Basil Smallpeice

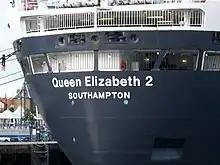
The naming of Q4 required discussion between Smallpeice and Michael Adeane, the Queen's Private Secretary, both before and after the naming

Smallpeice, once the new Cunard board had been constituted, turned his attention to the new cruise ship being built for the company. The ship, codenamed Q4, had been proposed and planned under the auspices of his predecessor, John Brocklebank. However, with the ship now approaching completion and requiring fitting out, it would fall to Smallpeice and his board to appoint interior and exterior designers and approve design schemes for the new ship. Smallpeice, having assessed a report by the Economist Intelligence Unit, decided on significant alterations to the interior layout, abolishing the old three class layout and replacing it with a flexible layout which could be split into two classes for North Atlantic crossings and combined into a single class layout for cruising in the Caribbean. This new layout was expected to suit the tastes of American passengers, predicted to be the largest passenger group on the new liner.